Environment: real
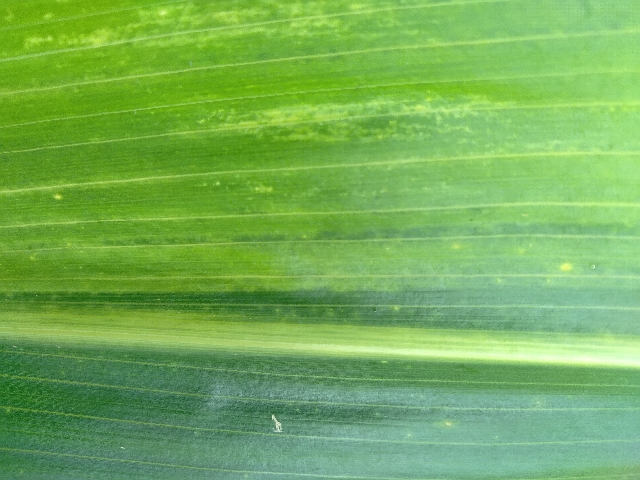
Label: lethal_necrosis